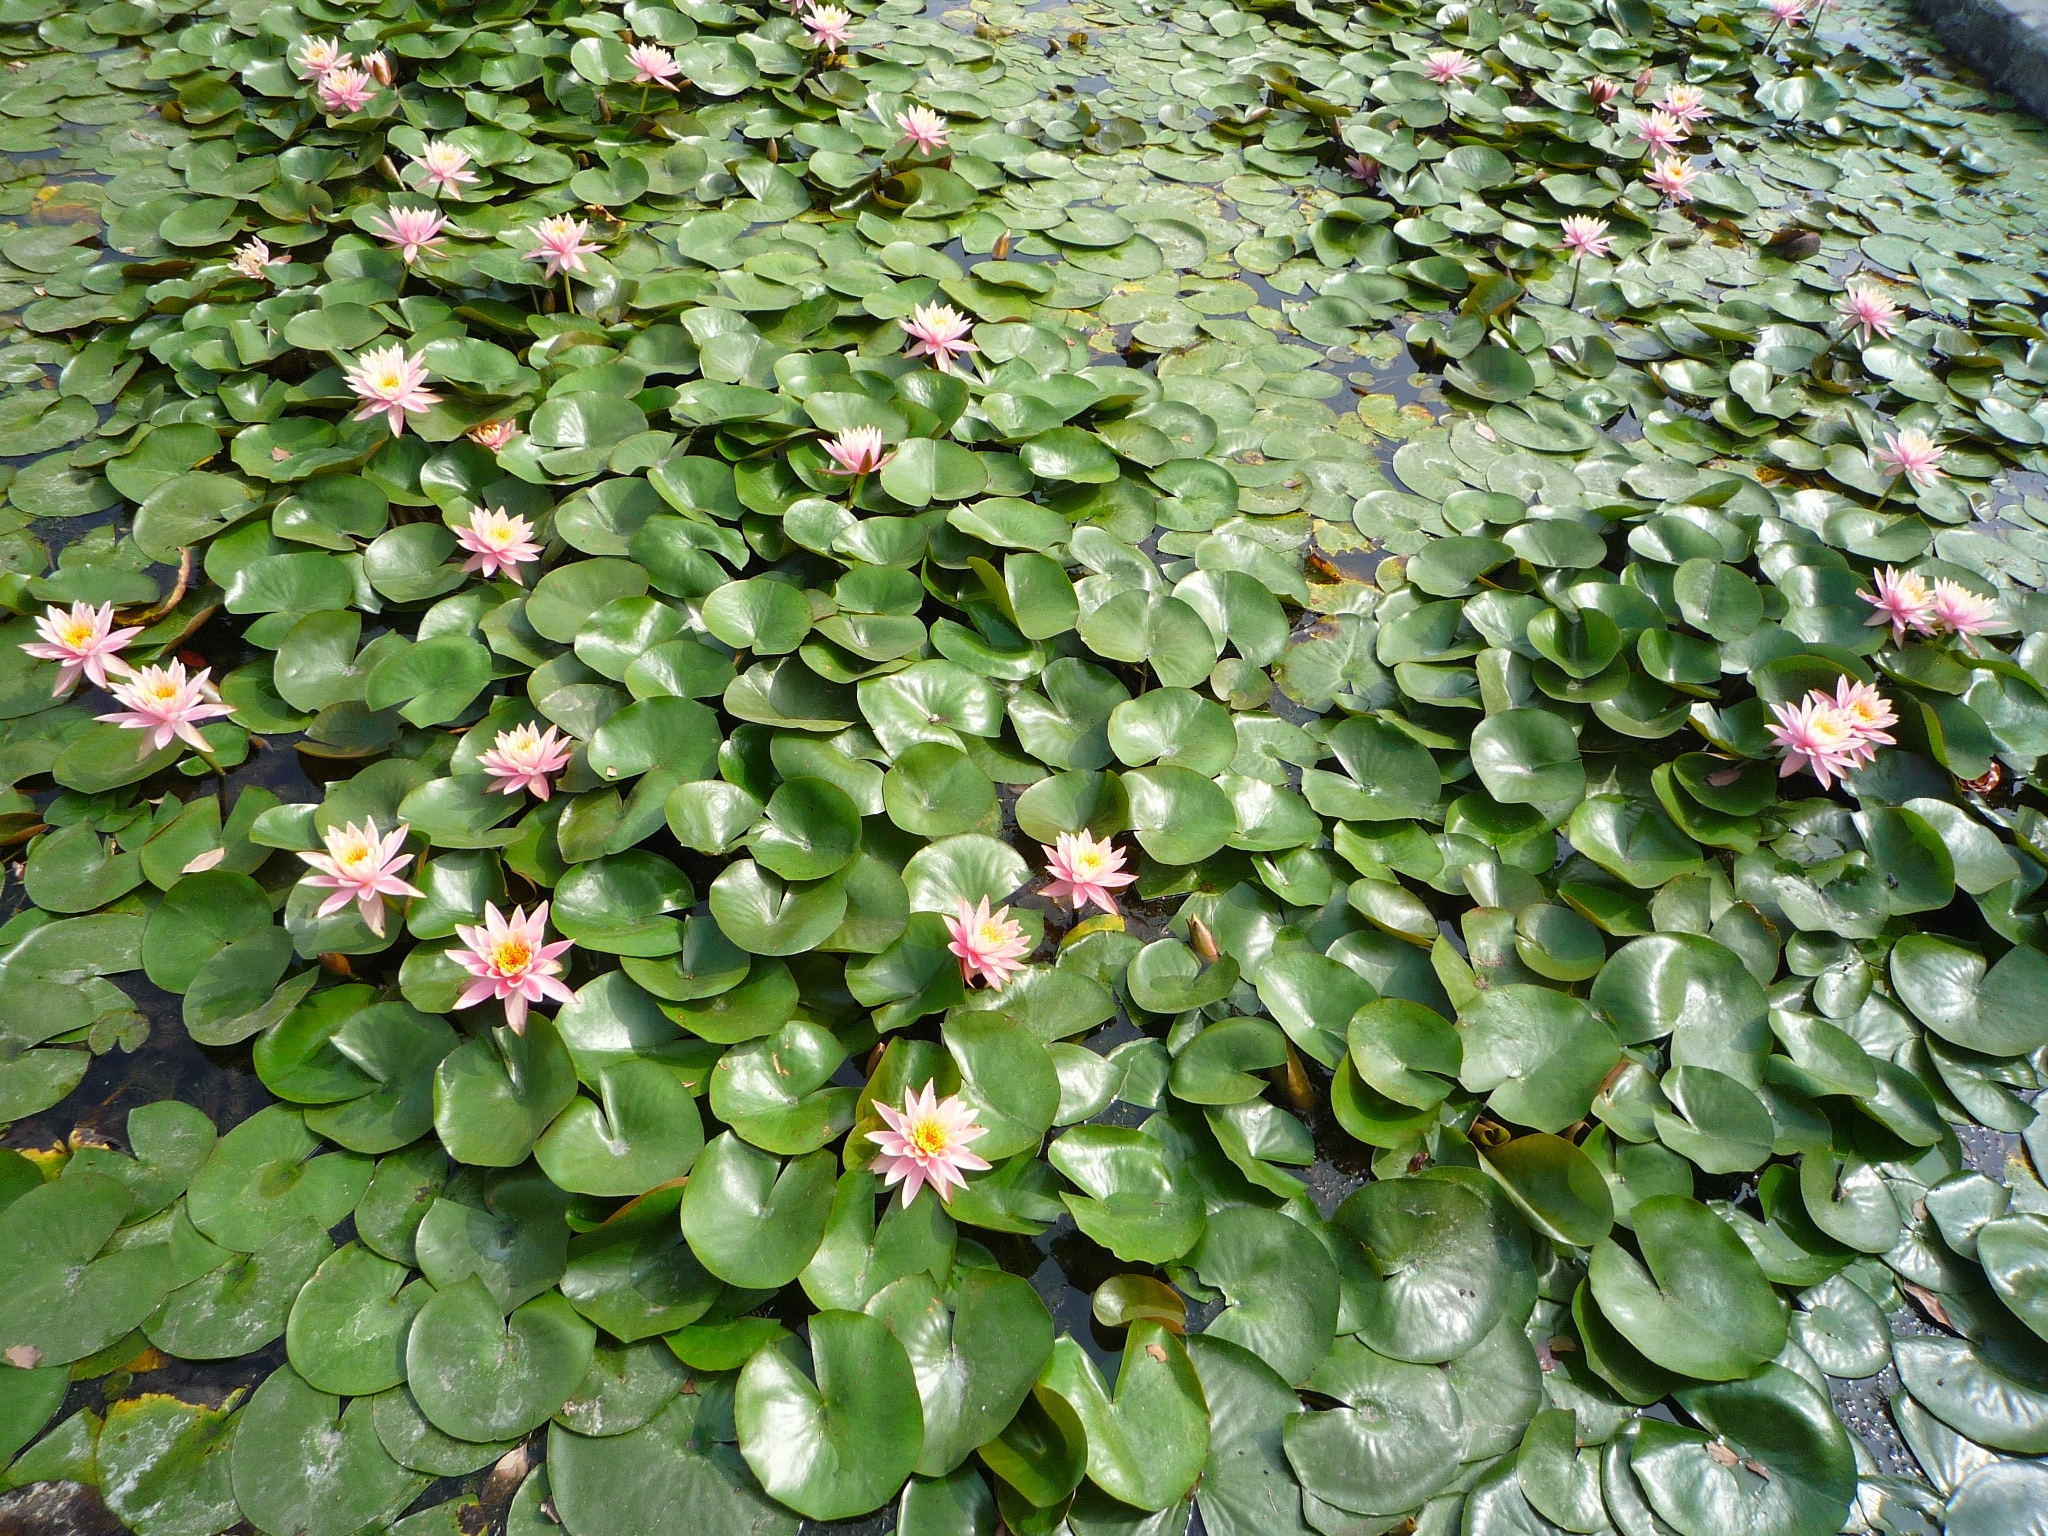
plant, leaf, flower, produce, evergreen, botany, garden, flora, flowers, shrub, groundcover, lotus, flowering plant, land plant